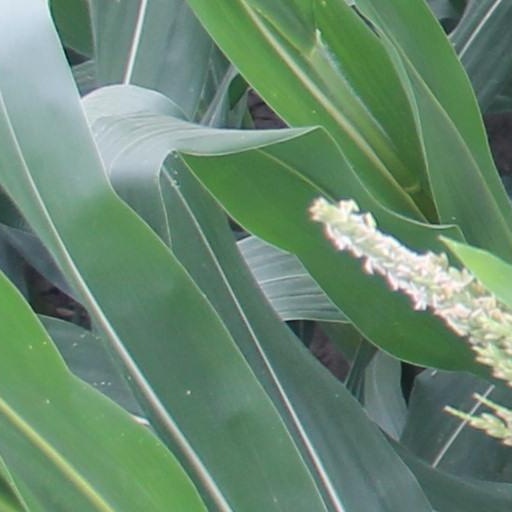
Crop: maize; corn